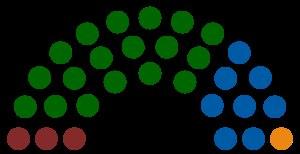
Les élections générales sud-africaines de 2019 ont lieu le 8 mai 2019 afin d'élire les membres de l'Assemblée nationale d'Afrique du Sud, ainsi que ceux des assemblées provinciales des neuf provinces du pays. Il s'agit des sixièmes élections législatives sans restrictions raciales ou ethniques, organisées depuis la fin de l'apartheid.